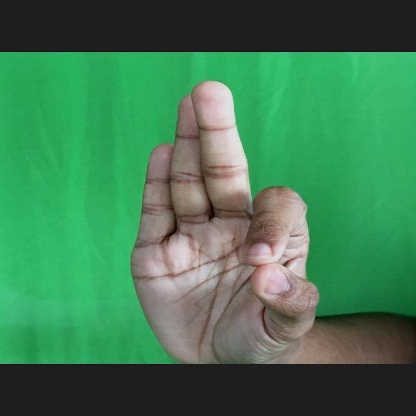
Mudra: Aralam